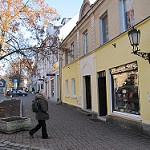
Scene: Outdoor